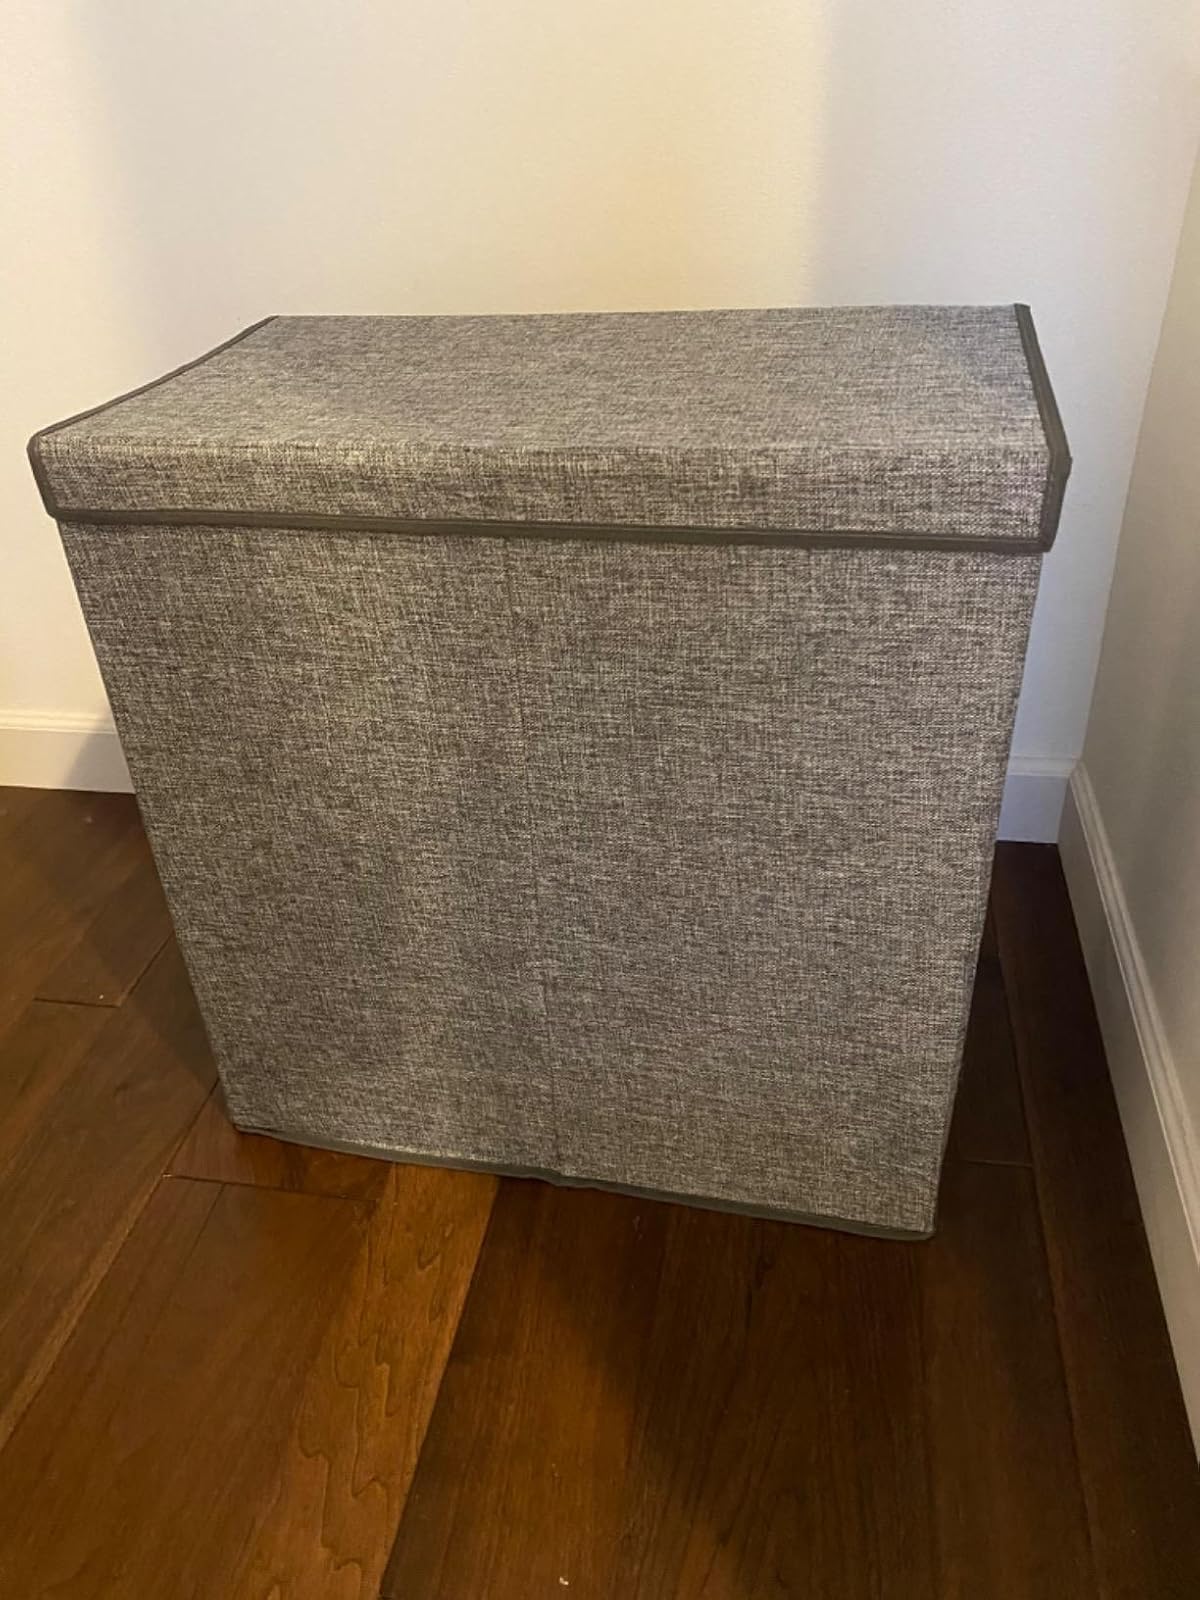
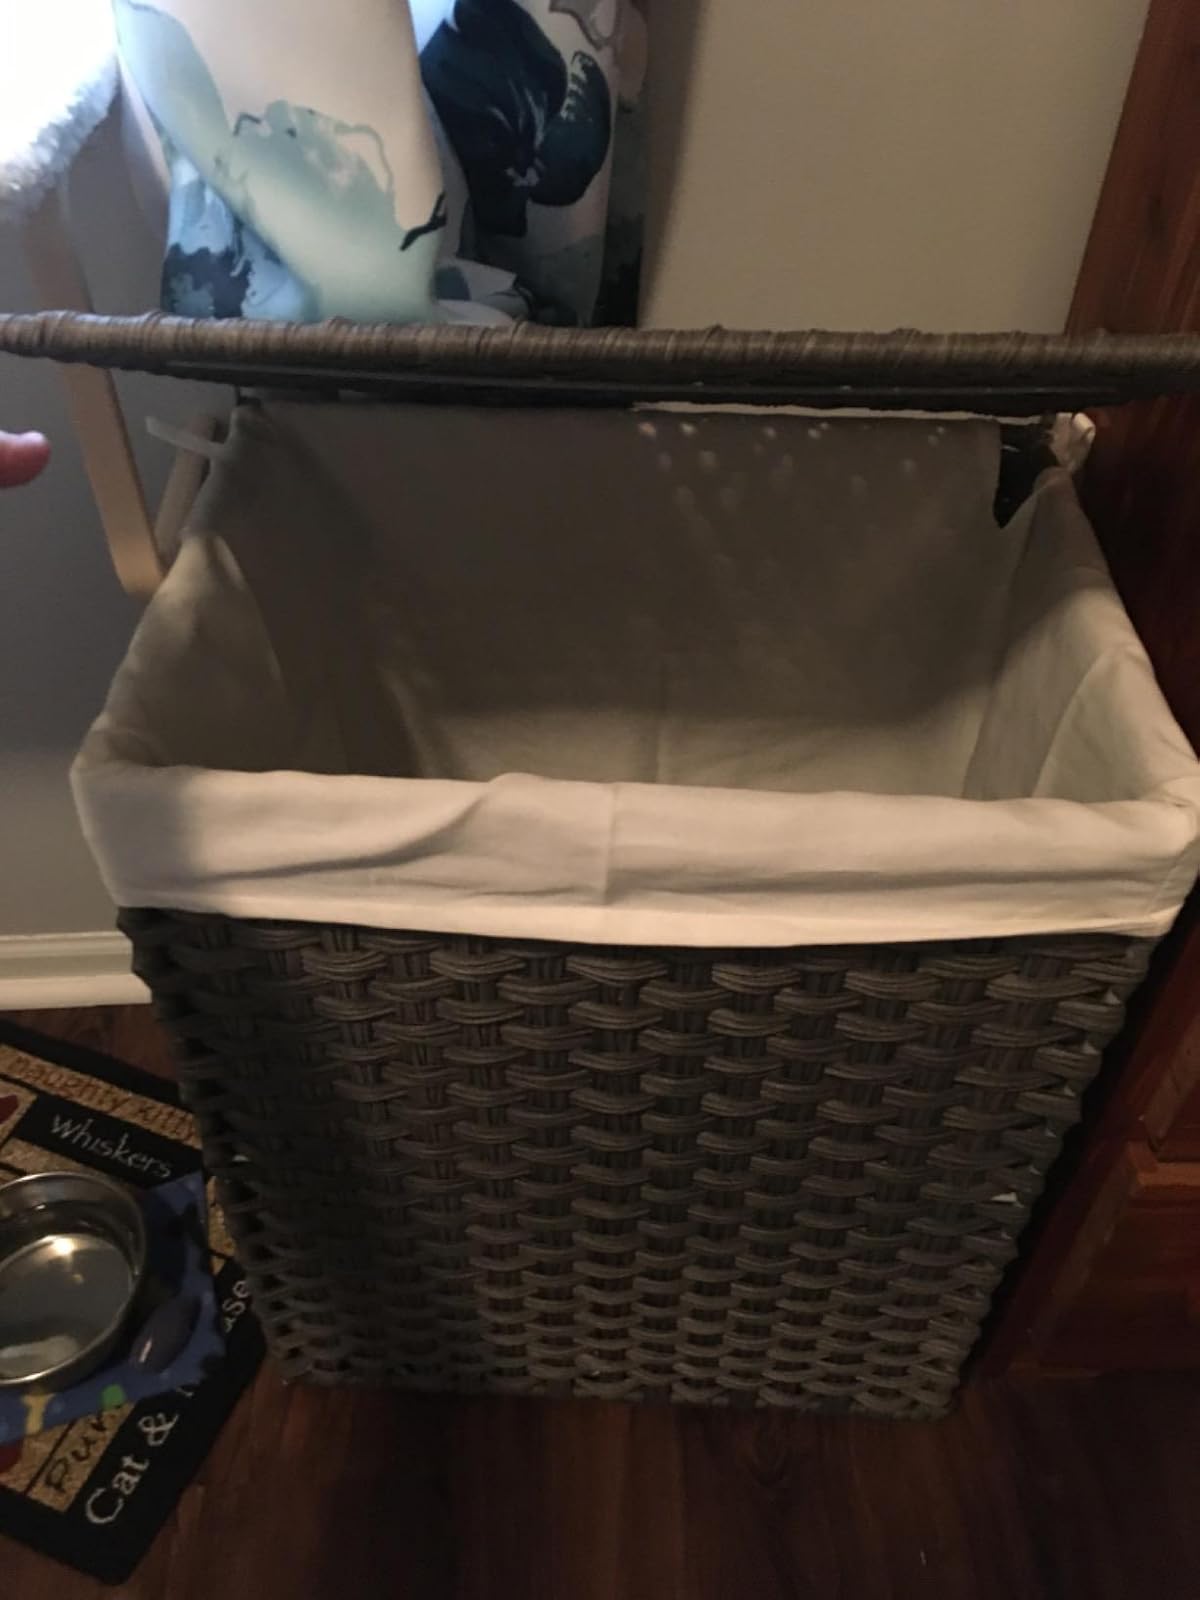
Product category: items_hamper
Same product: no